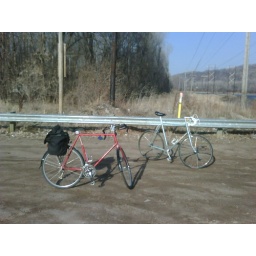
The red schwinn is still in winter mode, blue is almost done as a Fixed/Free build.